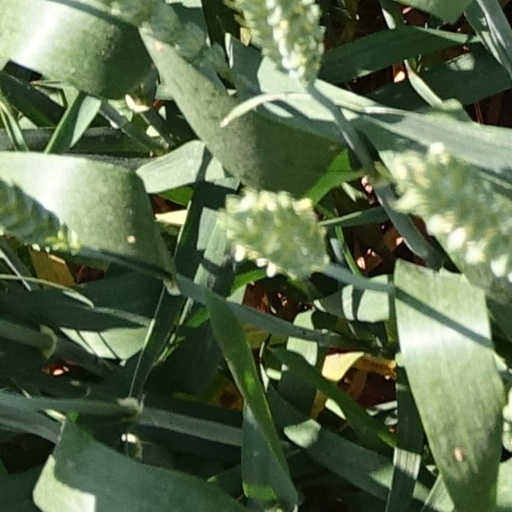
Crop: wheat